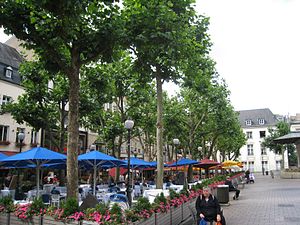
Place d'Armes
Place d'Armes.
Place d'Armes er en plads i centrum af byen Luxembourg, der er hovedstad i Luxembourg. Med sin placering lige midt i byens 'old town' virker pladsen som en magnet på såvel lokale som turister, ikke mindst i sommerhalvåret.